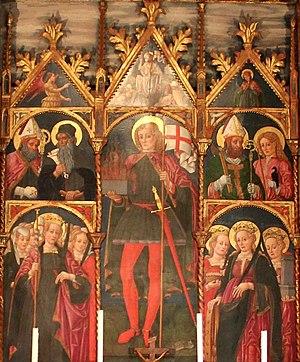
Andrea Bellunello ou Andrea da San Vito ou encore Andrea di Foro est un peintre italien de la première Renaissance.